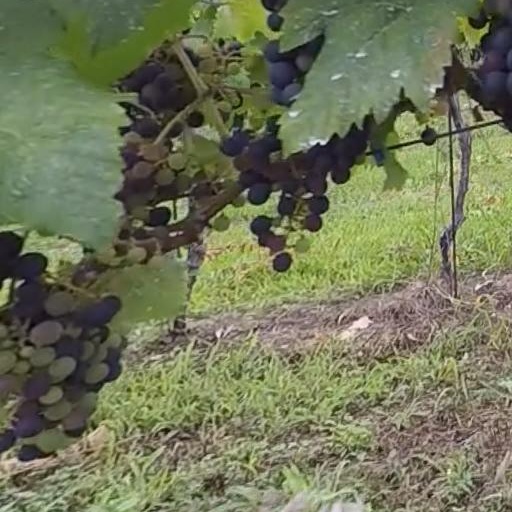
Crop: grape